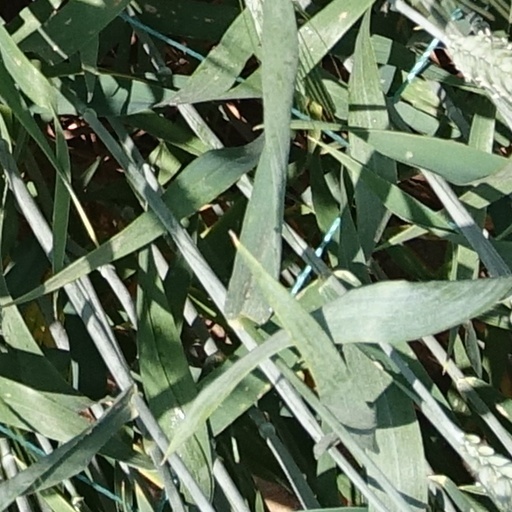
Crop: wheat